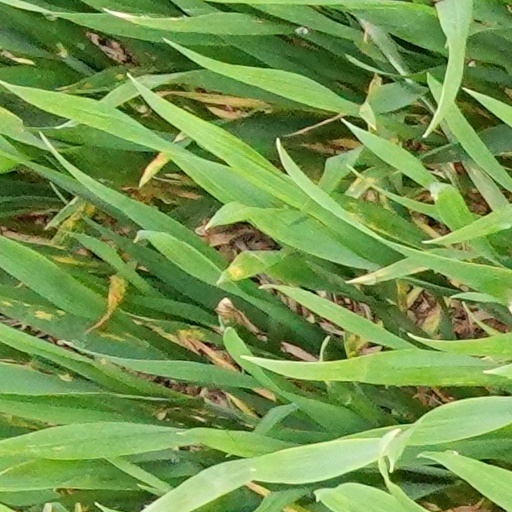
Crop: wheat